Sample (graphics)

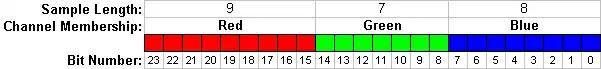
Different samples within a pixel

In this particular diagram, the Red sample occupies 9 bits, the Green sample occupies 7 bits and the Blue sample occupies 8 bits, totaling 24 bits per pixel. Note that the samples do not have to be equal size and not all samples are mandatory in a pixel.